Stellarator

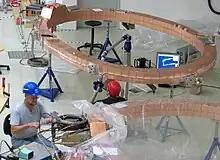
Wendelstein 7-X in Greifswald, Germany. Coils are prepared for the experimental stellarator.

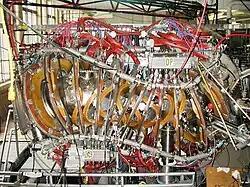
HSX stellarator

A stellarator confines plasma using external magnets. Scientists aim to use stellarators to generate fusion power. It is one of many types of magnetic confinement fusion devices. The name "stellarator" refers to stars because fusion mostly occurs in stars such as the Sun. It is one of the earliest human-designed fusion power devices.